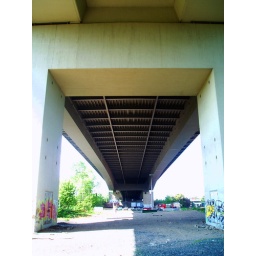
under a highway bridge